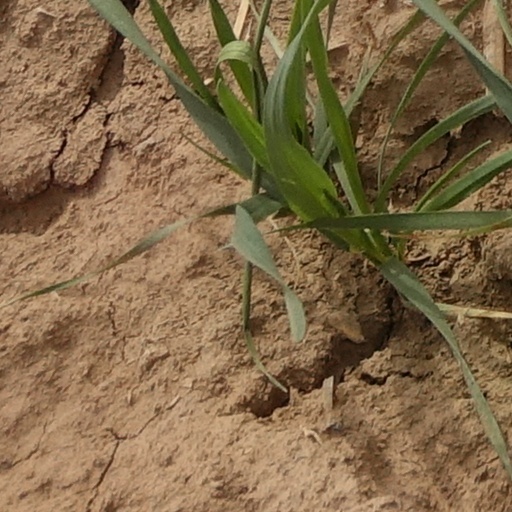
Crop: wheat